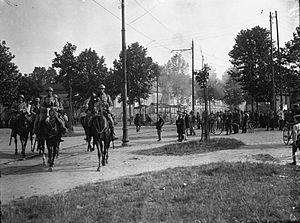
Grève du printemps 1919 en France. Incendie d'une rame de tramway de la ligne Saint-Germain. Intervention de la troupe à cheval.
Les grèves de juin 1919 secouent la métallurgie en région parisienne au lendemain de la Première Guerre mondiale. Deux raisons principales à cela : d’une part le coût élevé de la vie, d’autre part les retours des soldats démobilisés, qui a multiplié le chômage par dix. À cela il faut ajouter que les syndicats CGT des métaux parisiens sont animés par des militants révolutionnaires, qu’ils soient socialistes ou anarchistes. Les grèves de juin 1919 ont été très politisées. On y a parlé ouvertement d’imiter la Russie ou la Hongrie révolutionnaire, et de renverser le capitalisme. Mais elles ont également souligné le décalage entre une base syndicaliste très combative et la direction de la CGT, beaucoup plus frileuse.